Kim Cobb

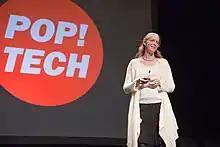
Cobb in 2010 speaking at PopTech

Cobb sits on the American Association of Advancement of Science Climate Science Panel, the international CLIVAR Pacific Panel and the international PAGES-CLIVAR intersection panel. She is on the advisory council for the AAAS Leshner Institute for Public Engagement.